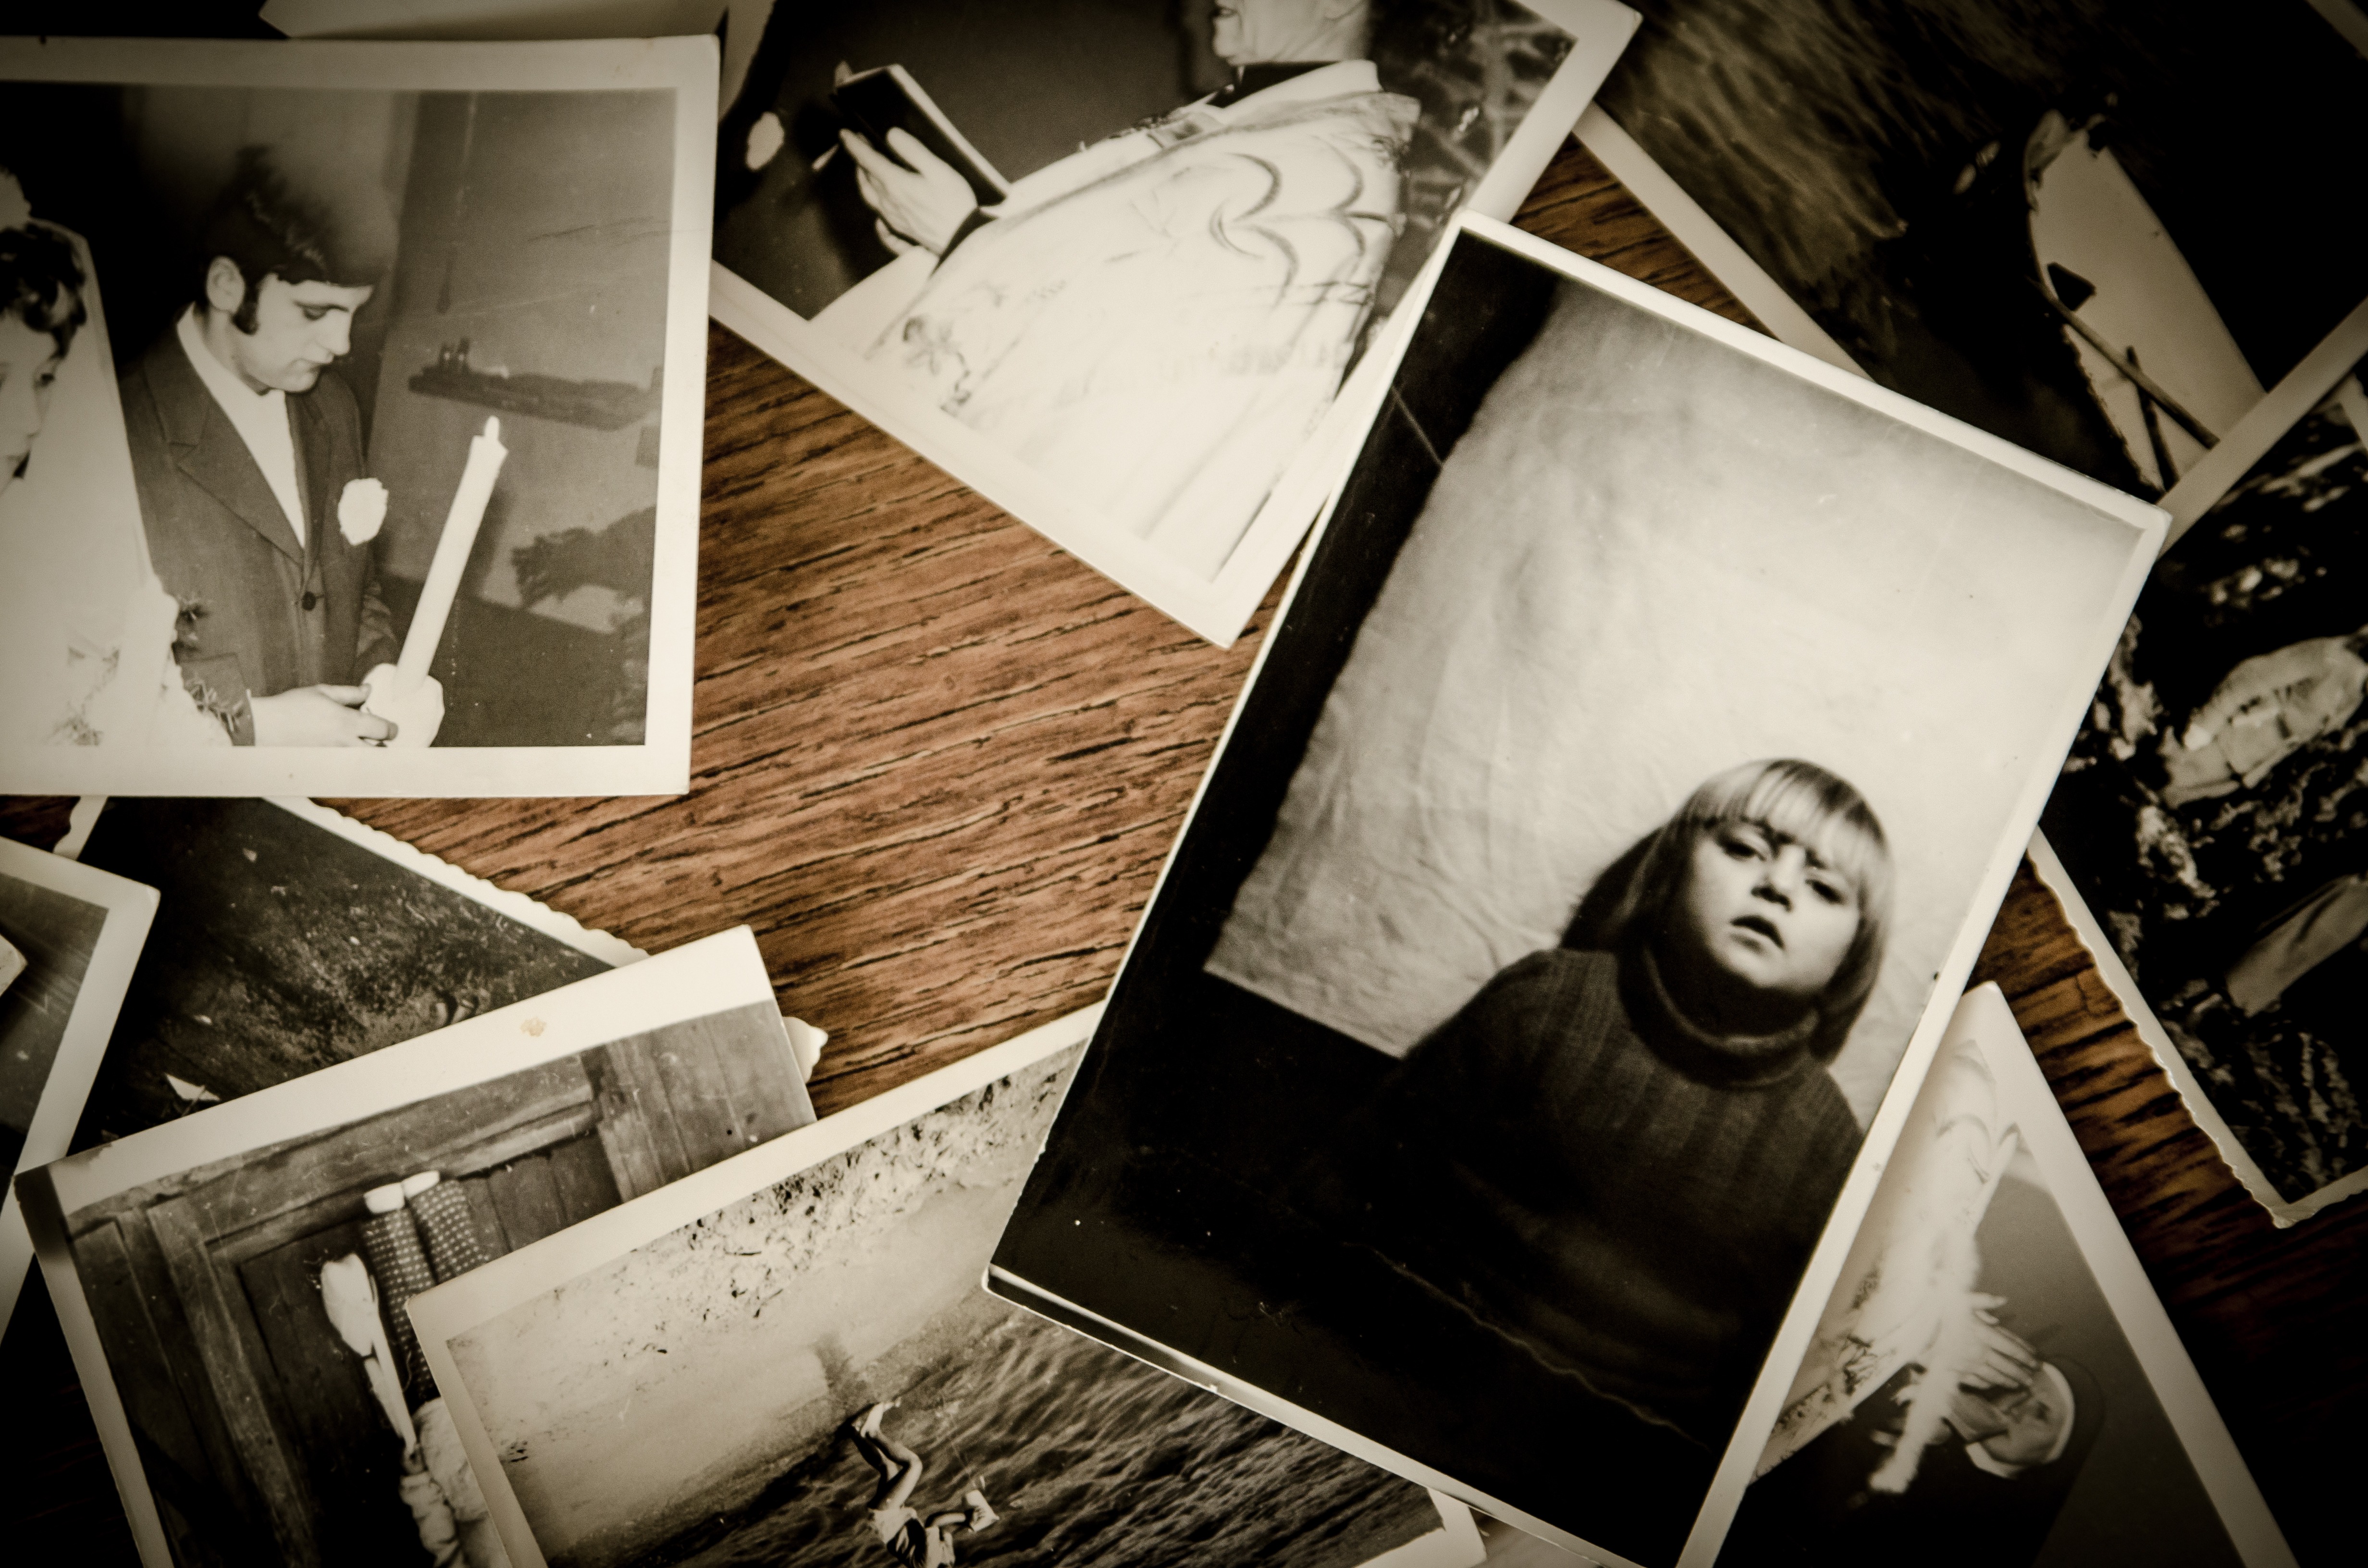
white, photography, photographer, old, photo, portrait, memory, nostalgia, black, monochrome, photos, art, photograph, image, souvenir, shape